Political parties of Russia in 1917

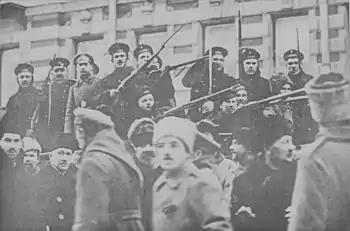
Revolutionary Baltic sailors, 1917

The Bolsheviks put forward a number of populist slogans, among which the key was the demand for an immediate separate peace with Germany ("a democratic peace without annexations and indemnities"), which attracted wavering masses of soldiers and sailors to their side. The sympathies of the workers were attracted by the support for "workers' control" over production and the factory committees. By the fall of 1917, the Bolsheviks also effectively abandoned the slogan of "nationalizing the land" and "intercepting" the Socialist Revolutionary slogan of "socializing" it (that is, distributing it to the peasants).